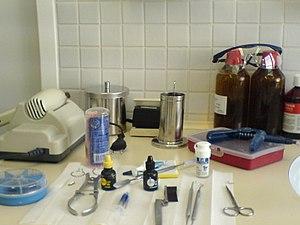
En dentisterie, un composite est un matériau utilisé pour obturer et reconstituer les dents. Son avantage principal étant de pouvoir imiter la couleur blanchâtre d'une dent. Ce matériau est plus récent que l'amalgame.